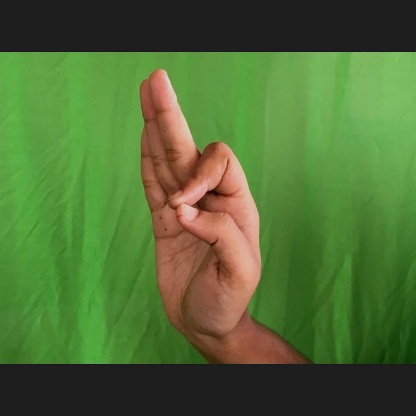
Mudra: Aralam